Answer in natural language. Which object is closer to the camera taking this photo, Doorway (highlighted by a red box) or Doorframe (highlighted by a blue box)? Choose between the following options: Doorway (highlighted by a red box) or Doorframe (highlighted by a blue box)
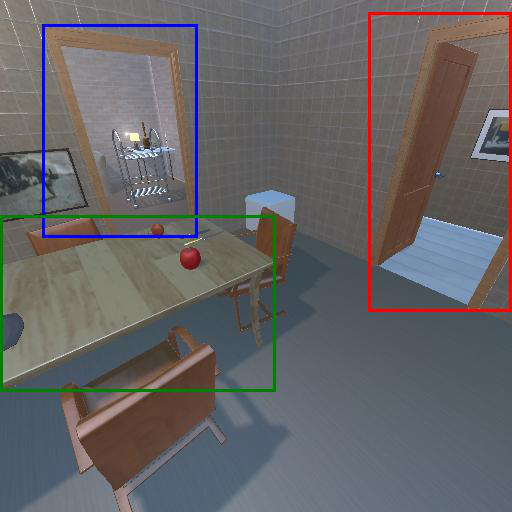
<answer>Doorway (highlighted by a red box)</answer>